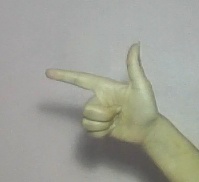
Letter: yaa